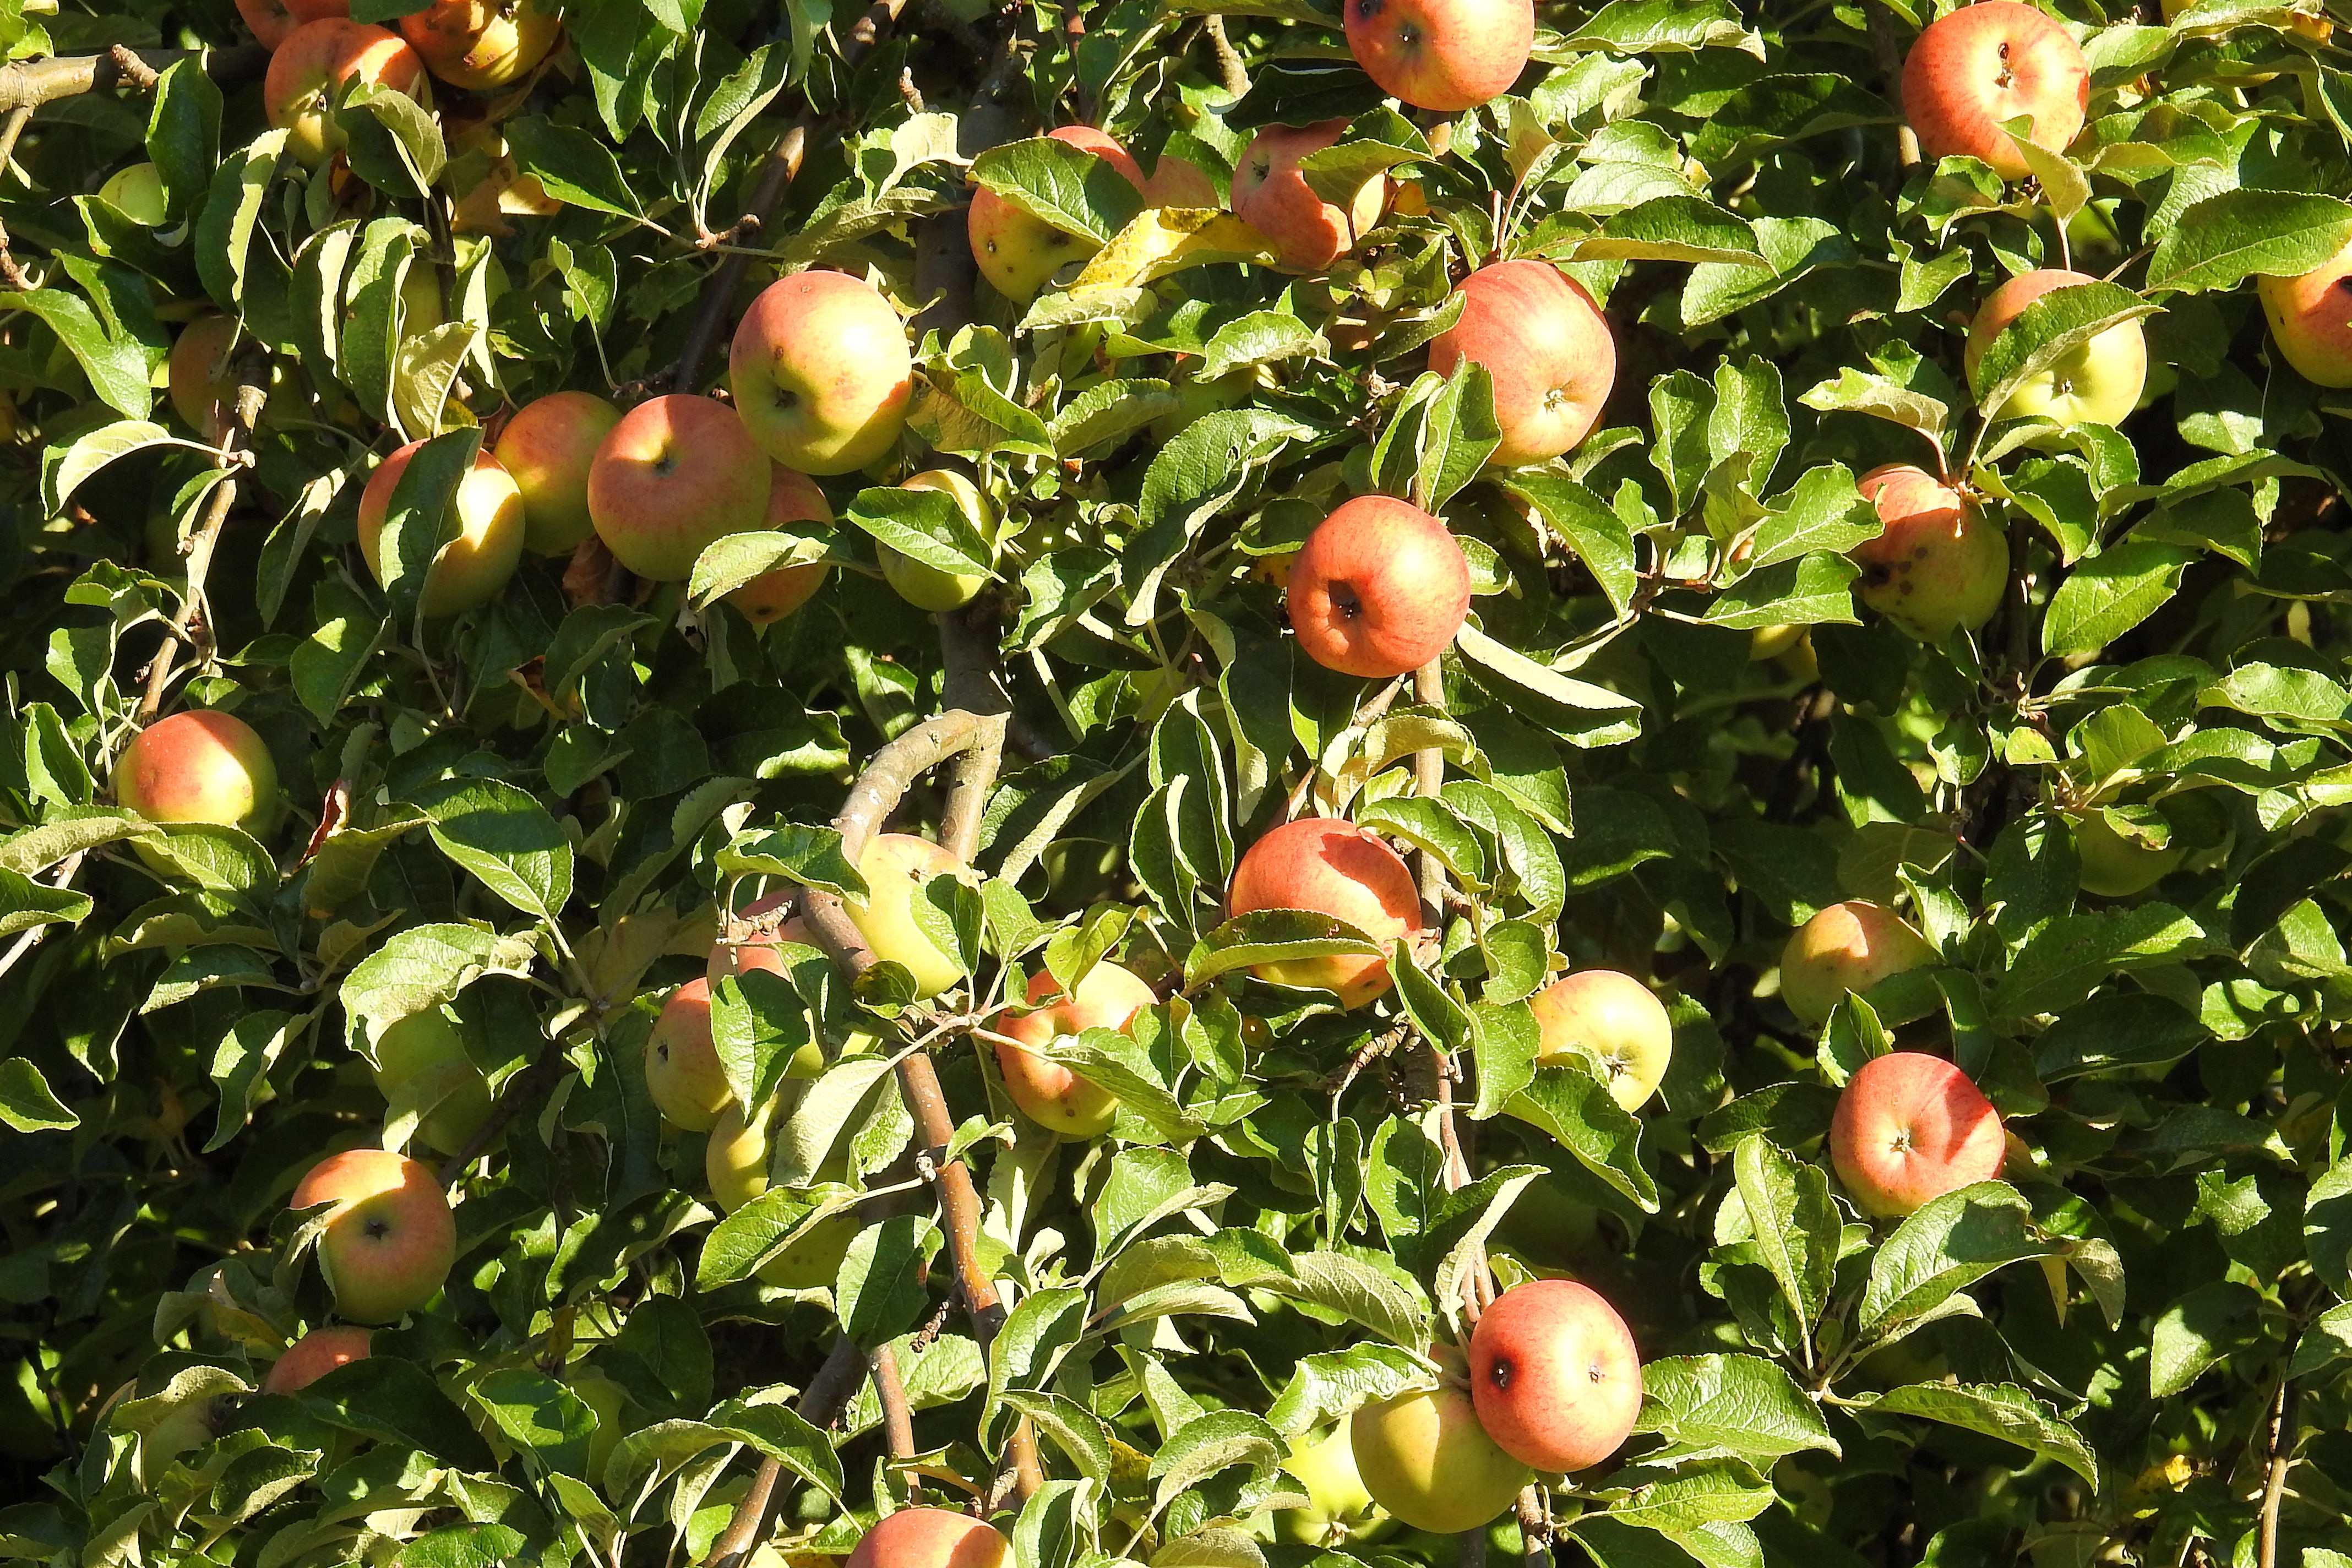
apple, tree, branch, plant, fruit, flower, food, produce, evergreen, shrub, apple tree, kernobstgewaechs, flowering plant, rose family, acerola, malpighia, land plant